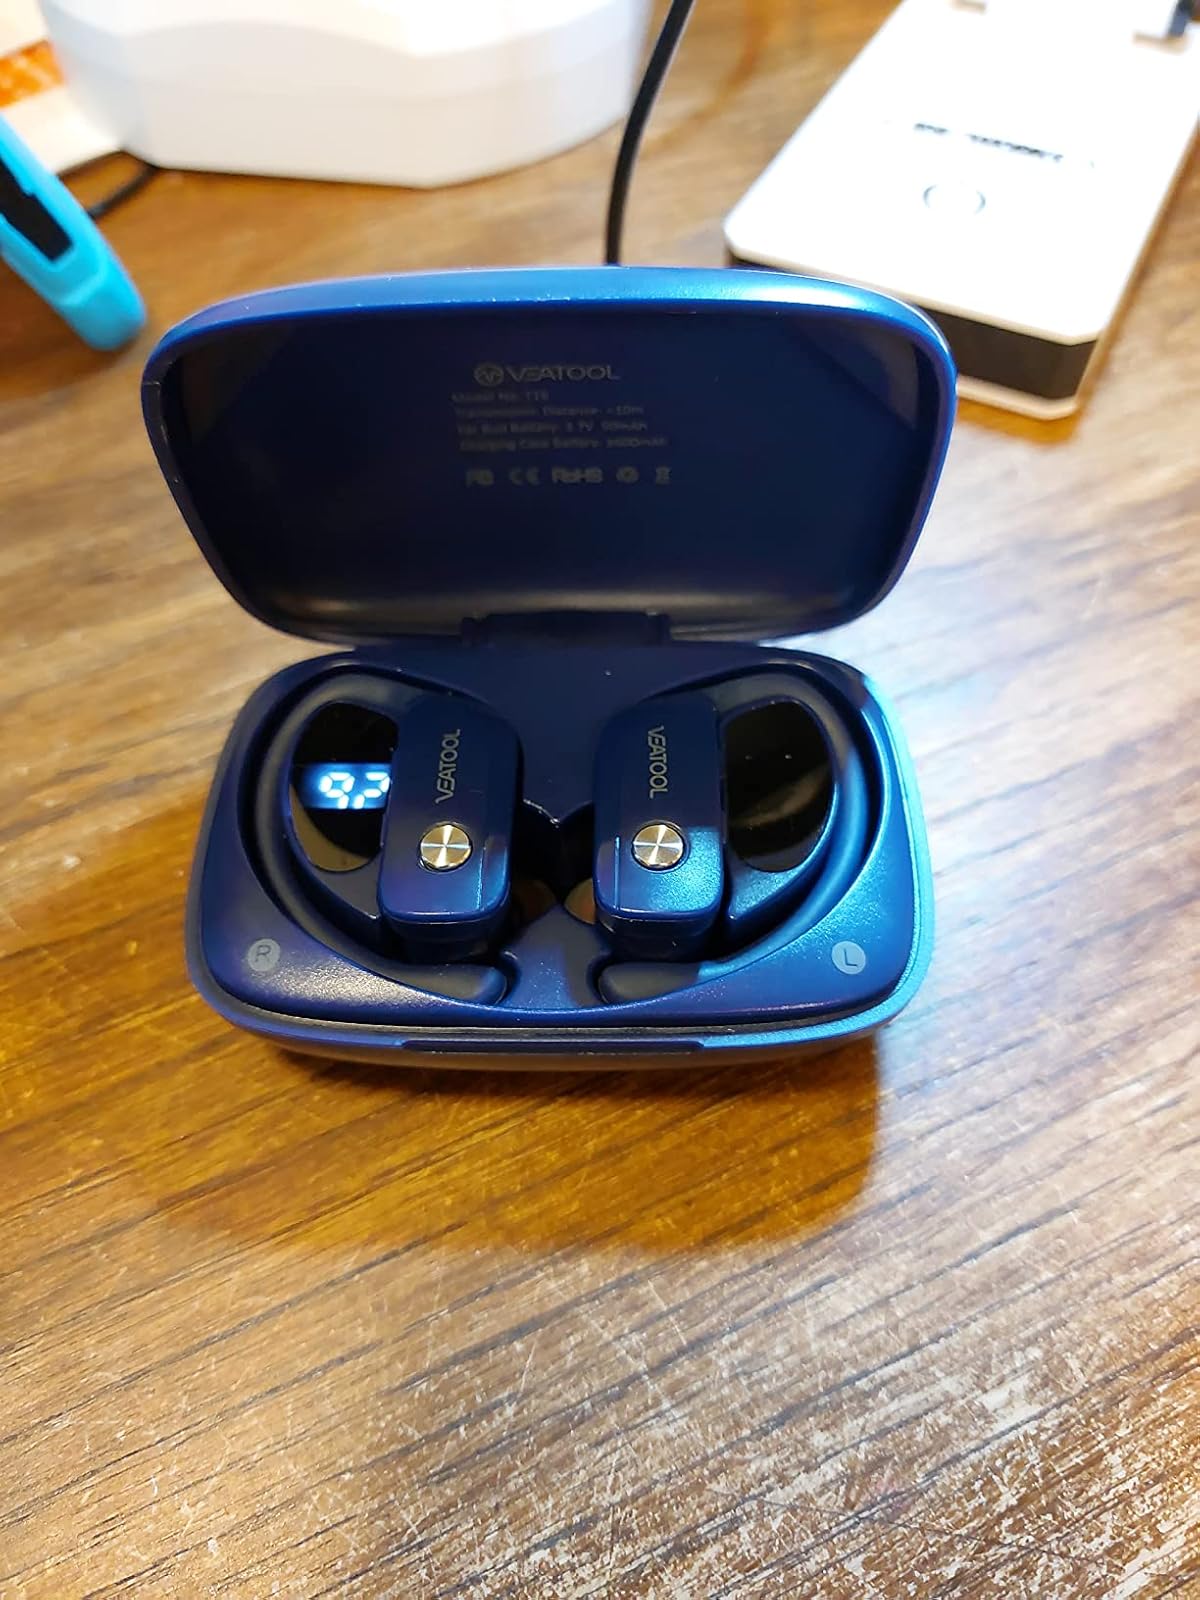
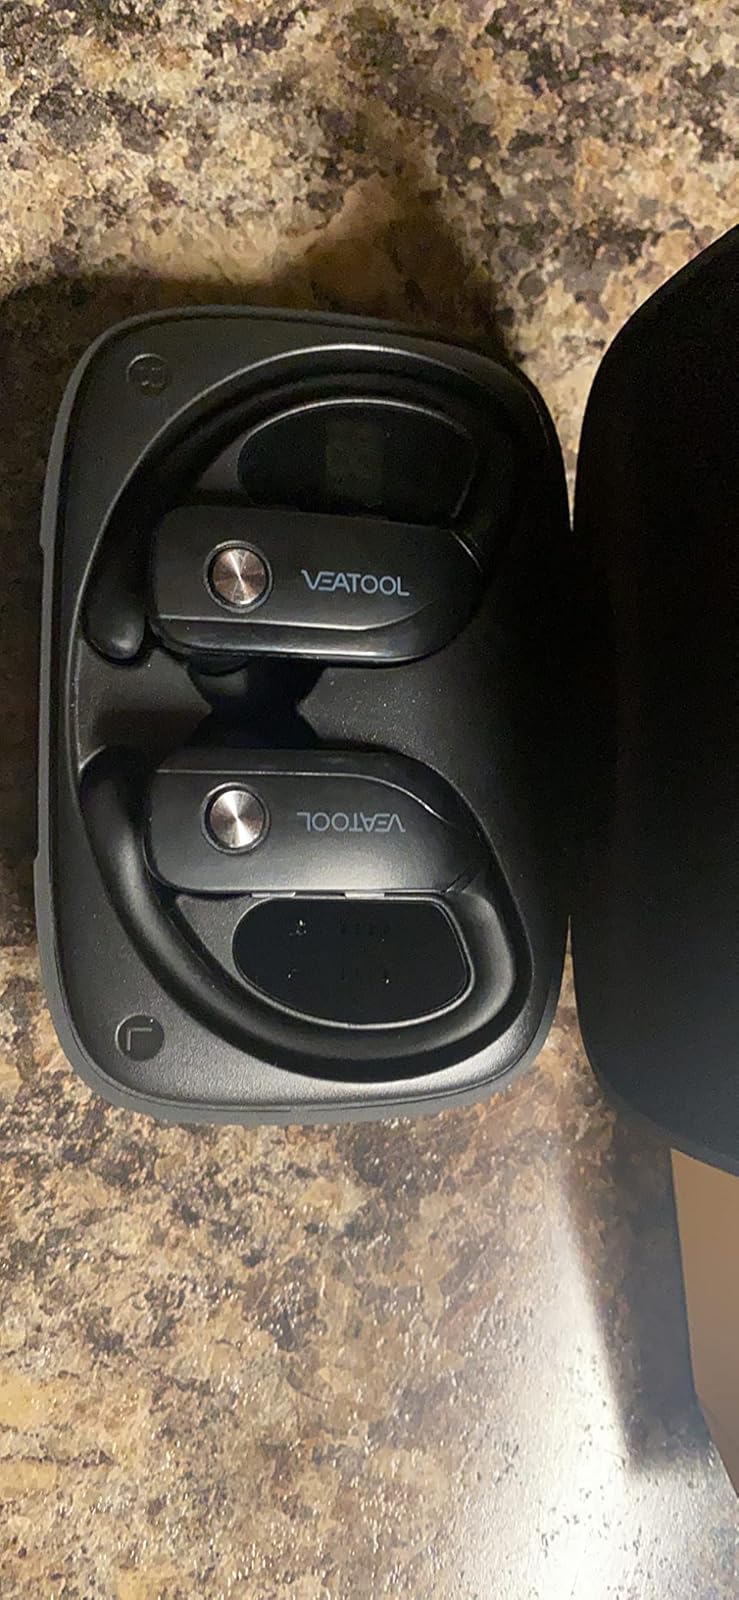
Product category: earbuds
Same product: no